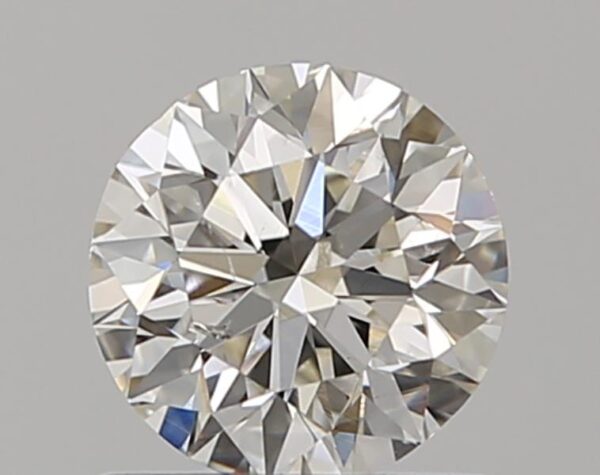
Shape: round
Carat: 0.7
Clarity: SI1
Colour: J
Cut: EX
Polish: EX
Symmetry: VG
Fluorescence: N
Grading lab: GIA
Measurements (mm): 5.59 x 5.67 x 3.56